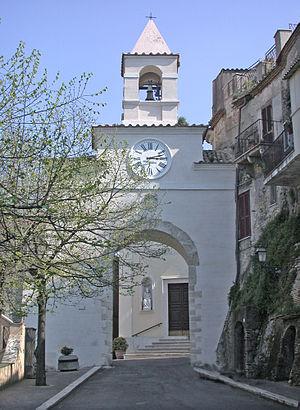
Montelibretti est une commune italienne de la ville métropolitaine de Rome Capitale dans la région dite du Latium en Italie.